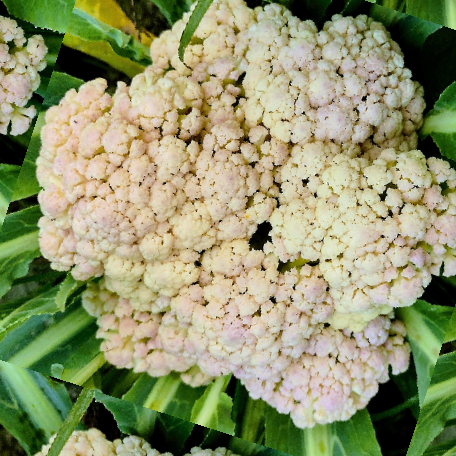
Label: Bacterial spot rot